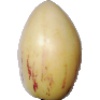
Label: Pepino 1